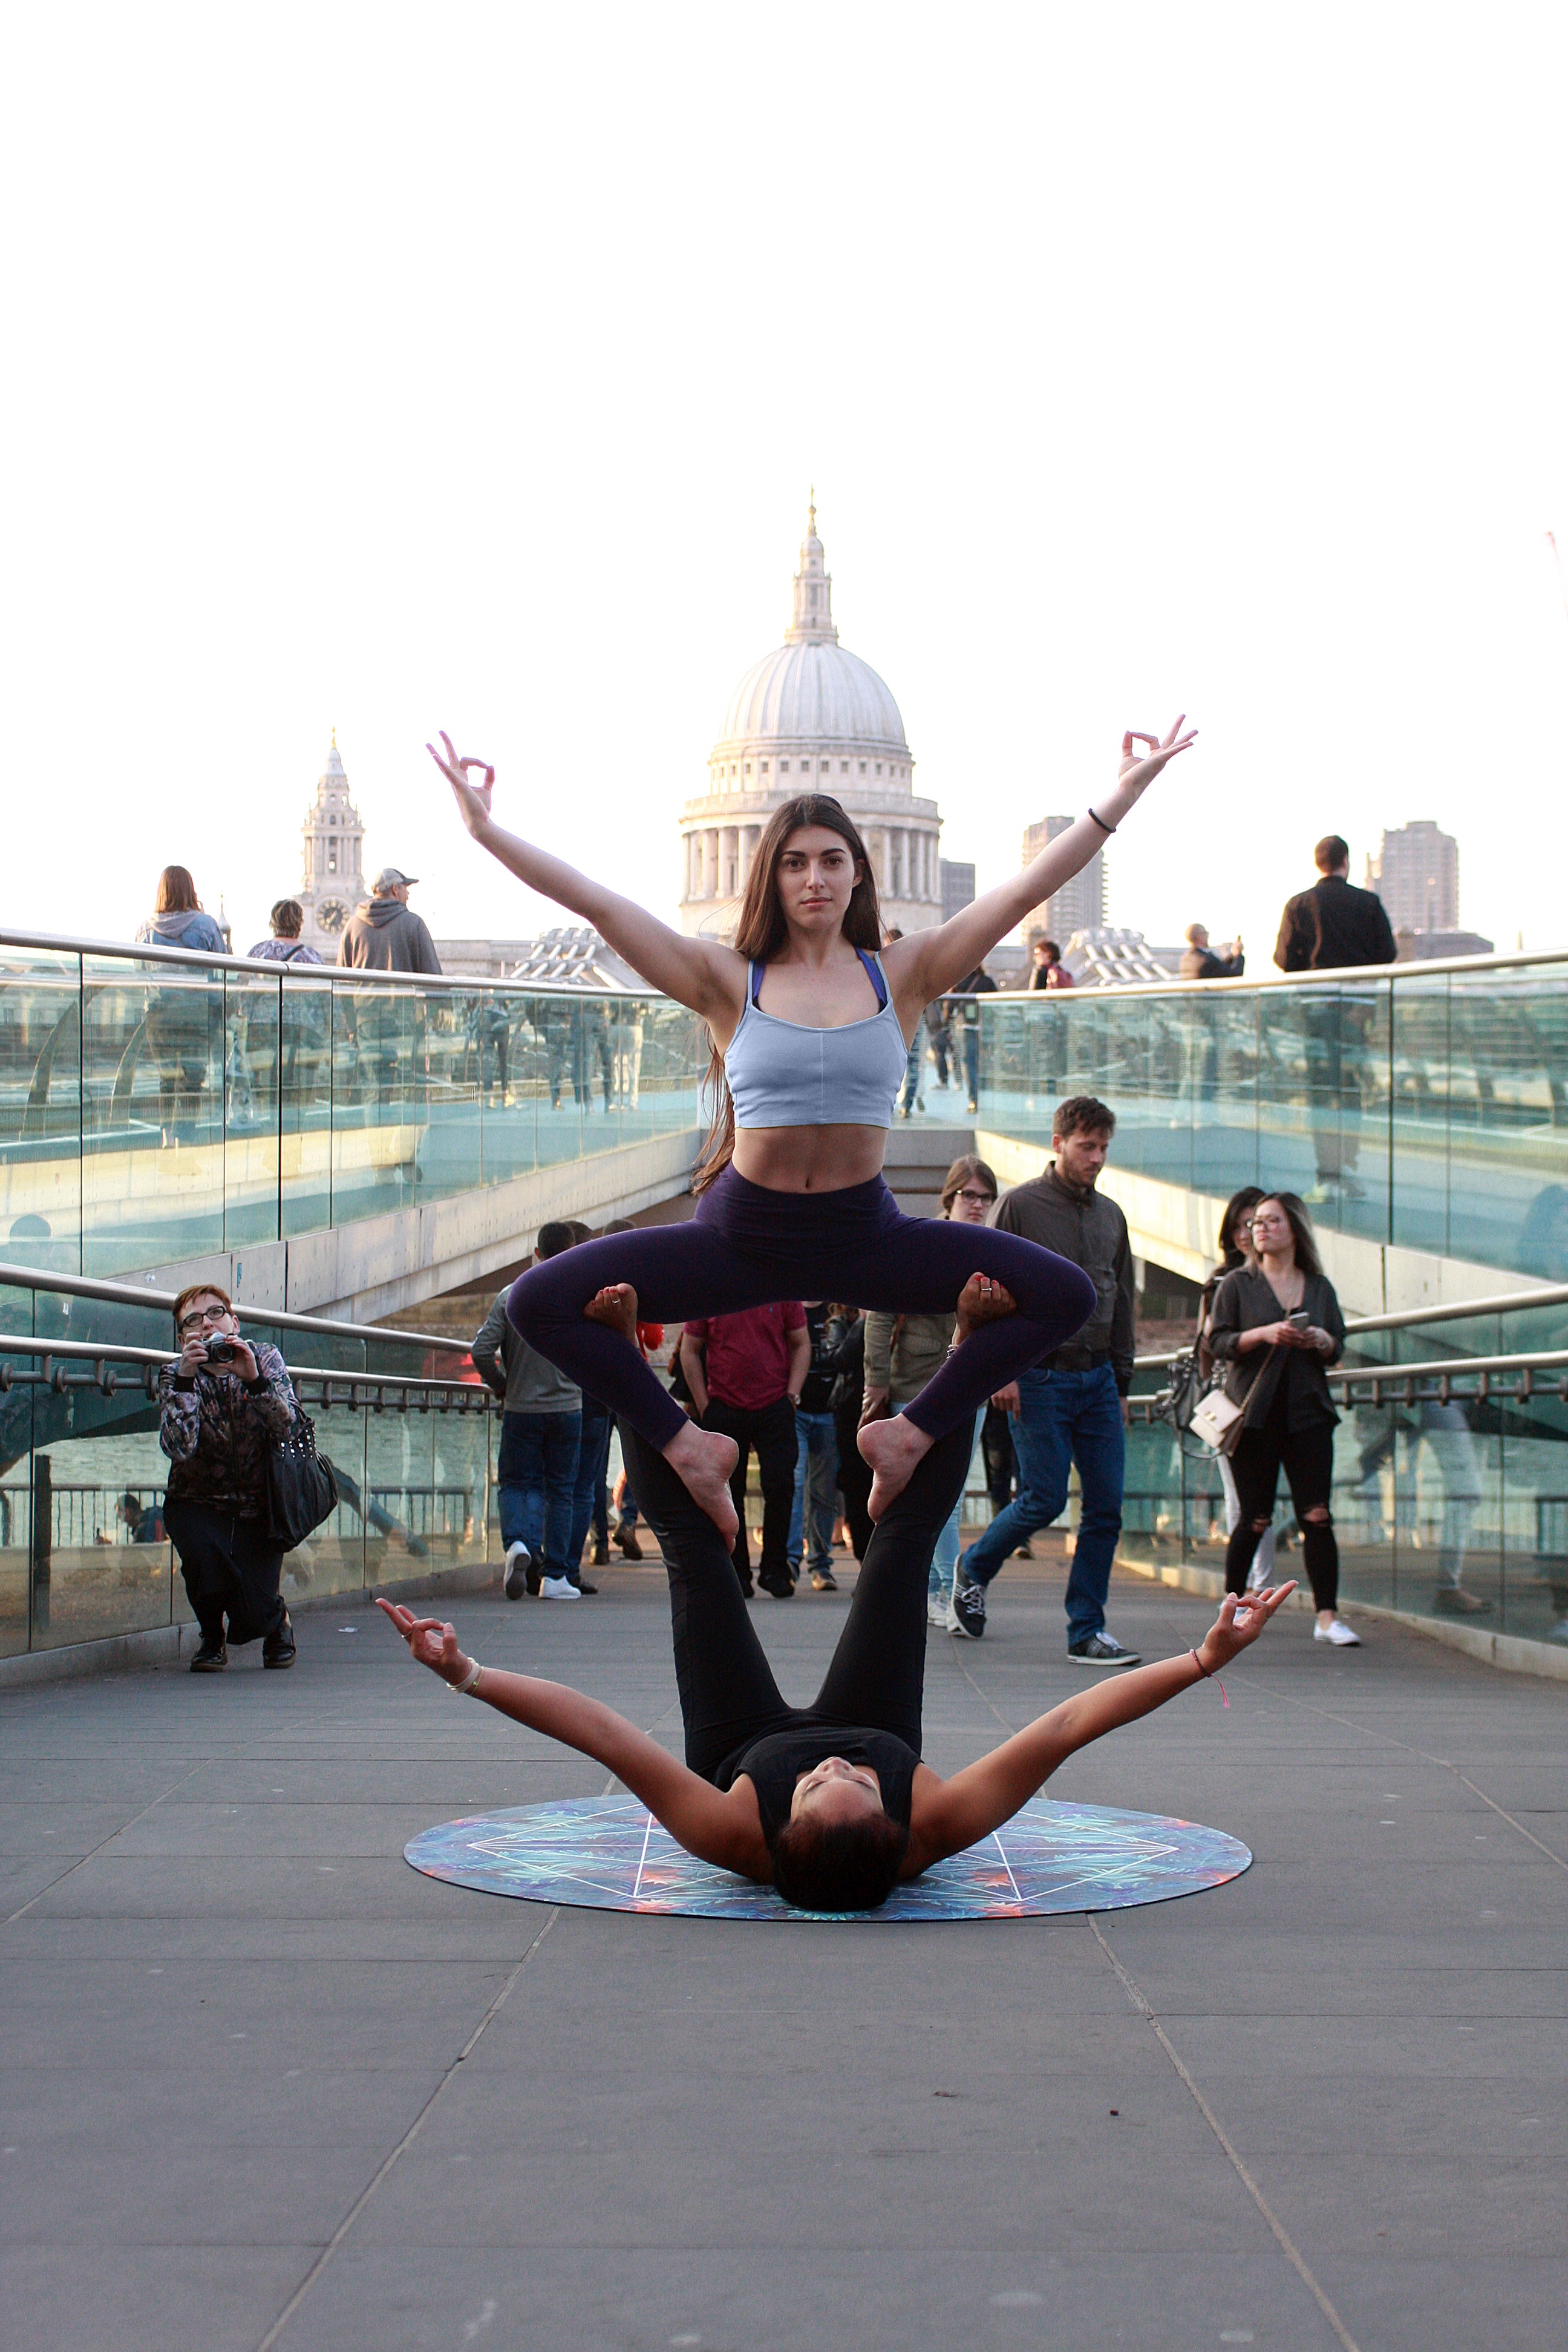
physical fitness, fun, yoga, vacation, dancer, leisure, performing arts, sports, tourism, performance, performance art, recreation